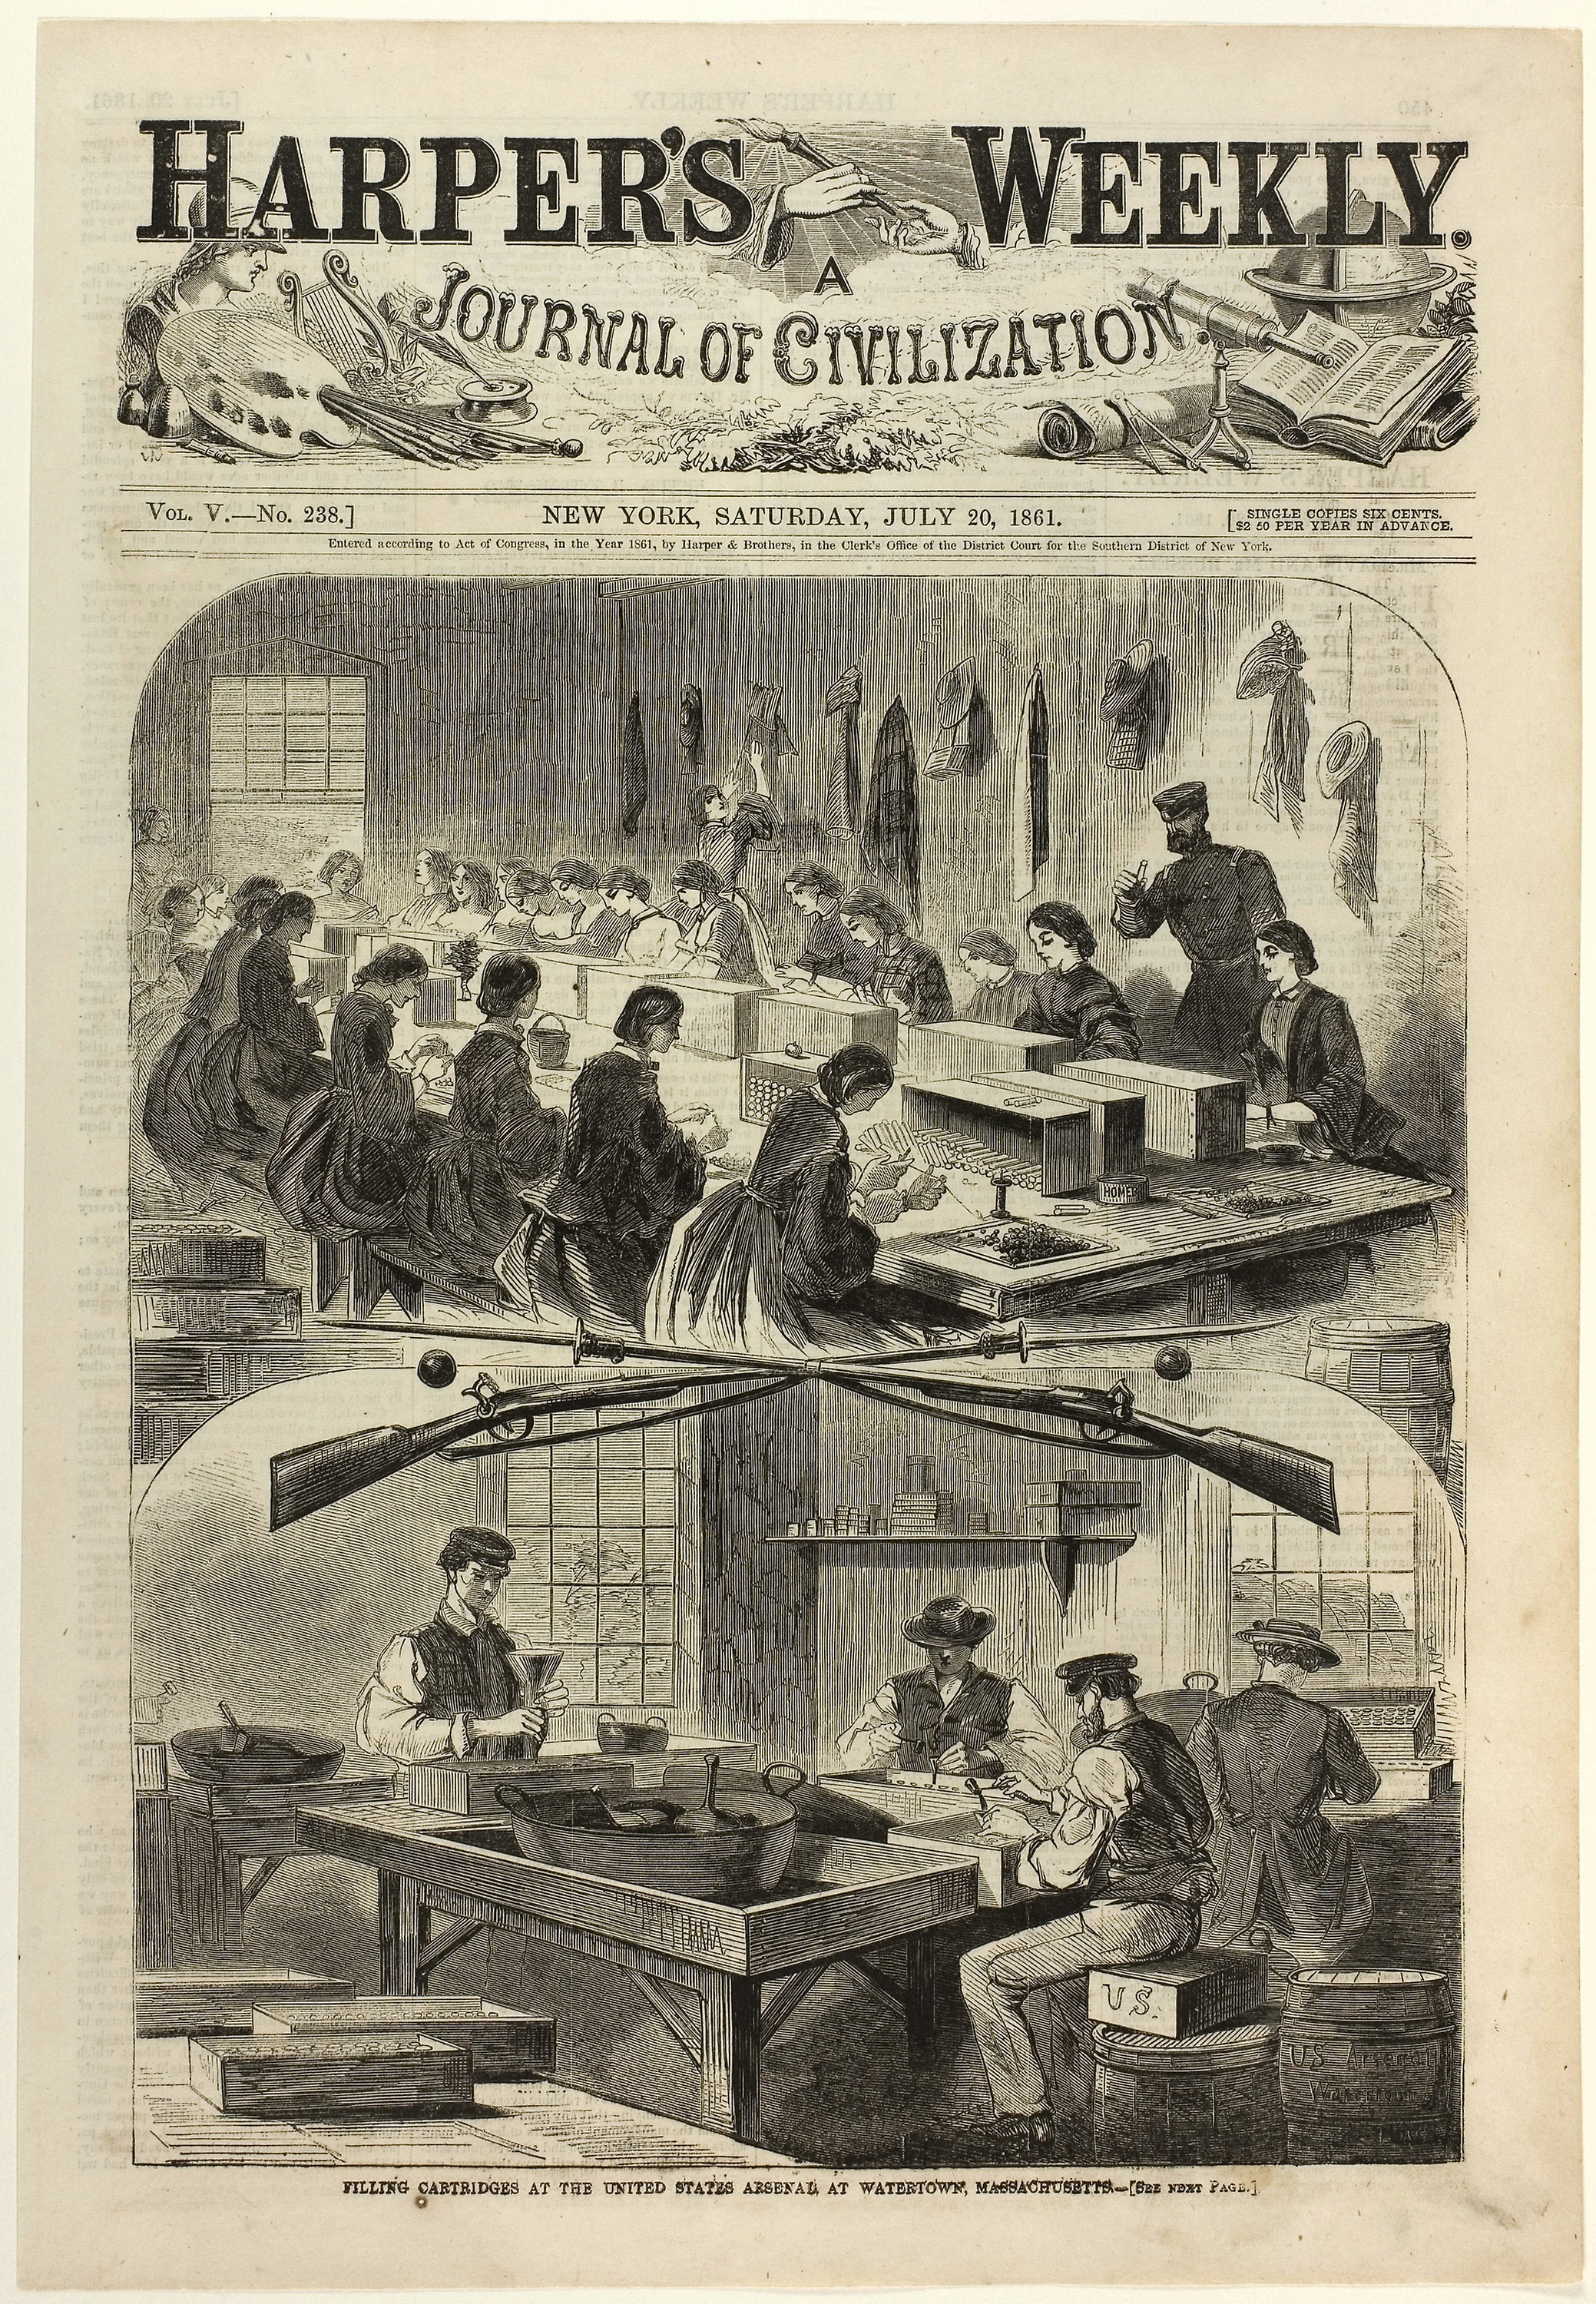
text, newspaper, history, vintage clothing, black and white, human behavior